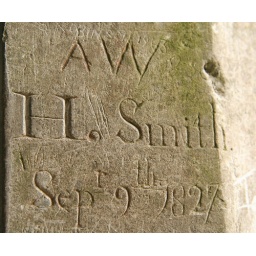
Carved in a window at Blarney castle